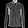
Label: Shirt